Joe Denly

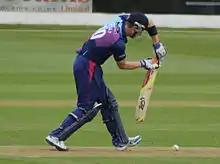
Denly batting for Middlesex in 2013

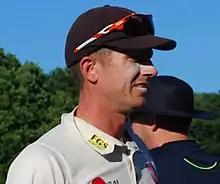
Denly at Tunbridge Wells, June 2018

Denly played for Kent County Cricket Club at every age level and was a member of the county's cricket academy. He made his first-class cricket debut for the county in 2004 against Oxford University aged 18 before playing his first County Championship match against Gloucestershire the following season. At the end of the 2005 season he was given an extension to his contract.